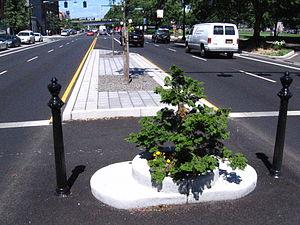
Mill Ends Park, situé à Portland, est un pot de fleur créé le jour de la fête de la Saint-Patrick en 1948, destiné à être une colonie de Leprechauns et un parcours de choix pour des courses d'escargots. C'est le plus petit parc du monde, reconnu par le Livre Guinness des records.